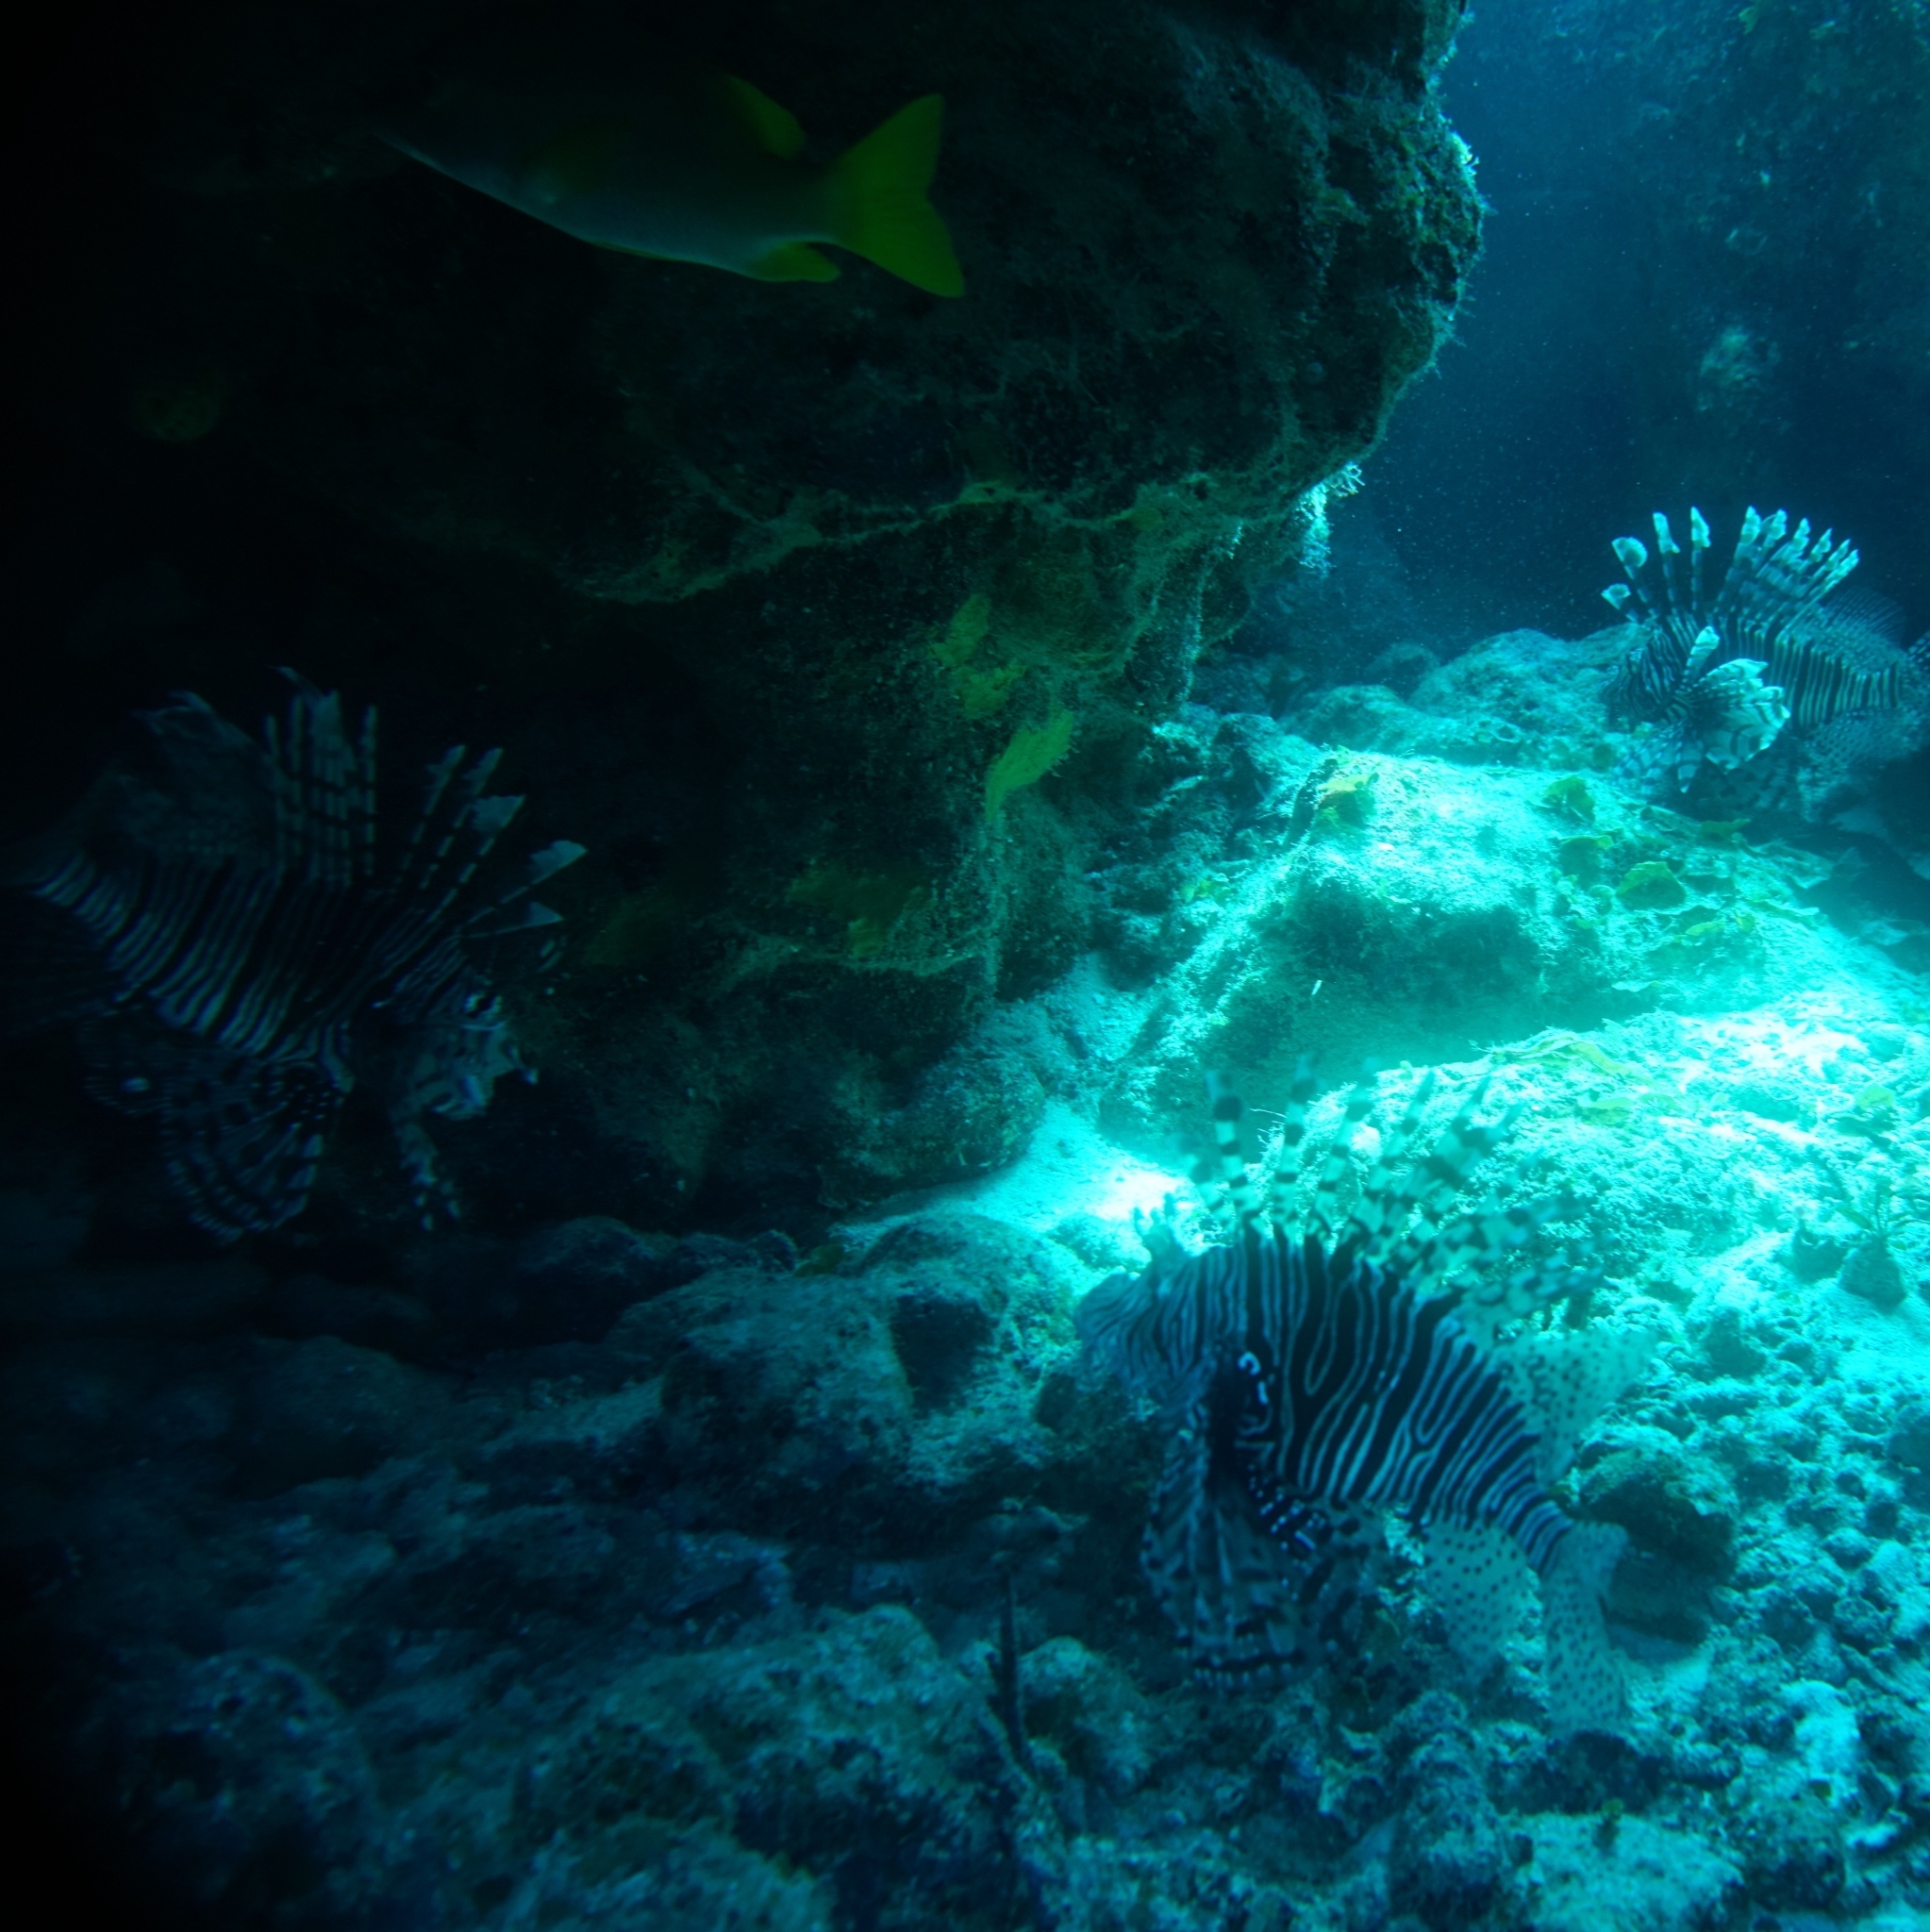
Pterois volitans (Red Lionfish)